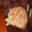
Label: cat